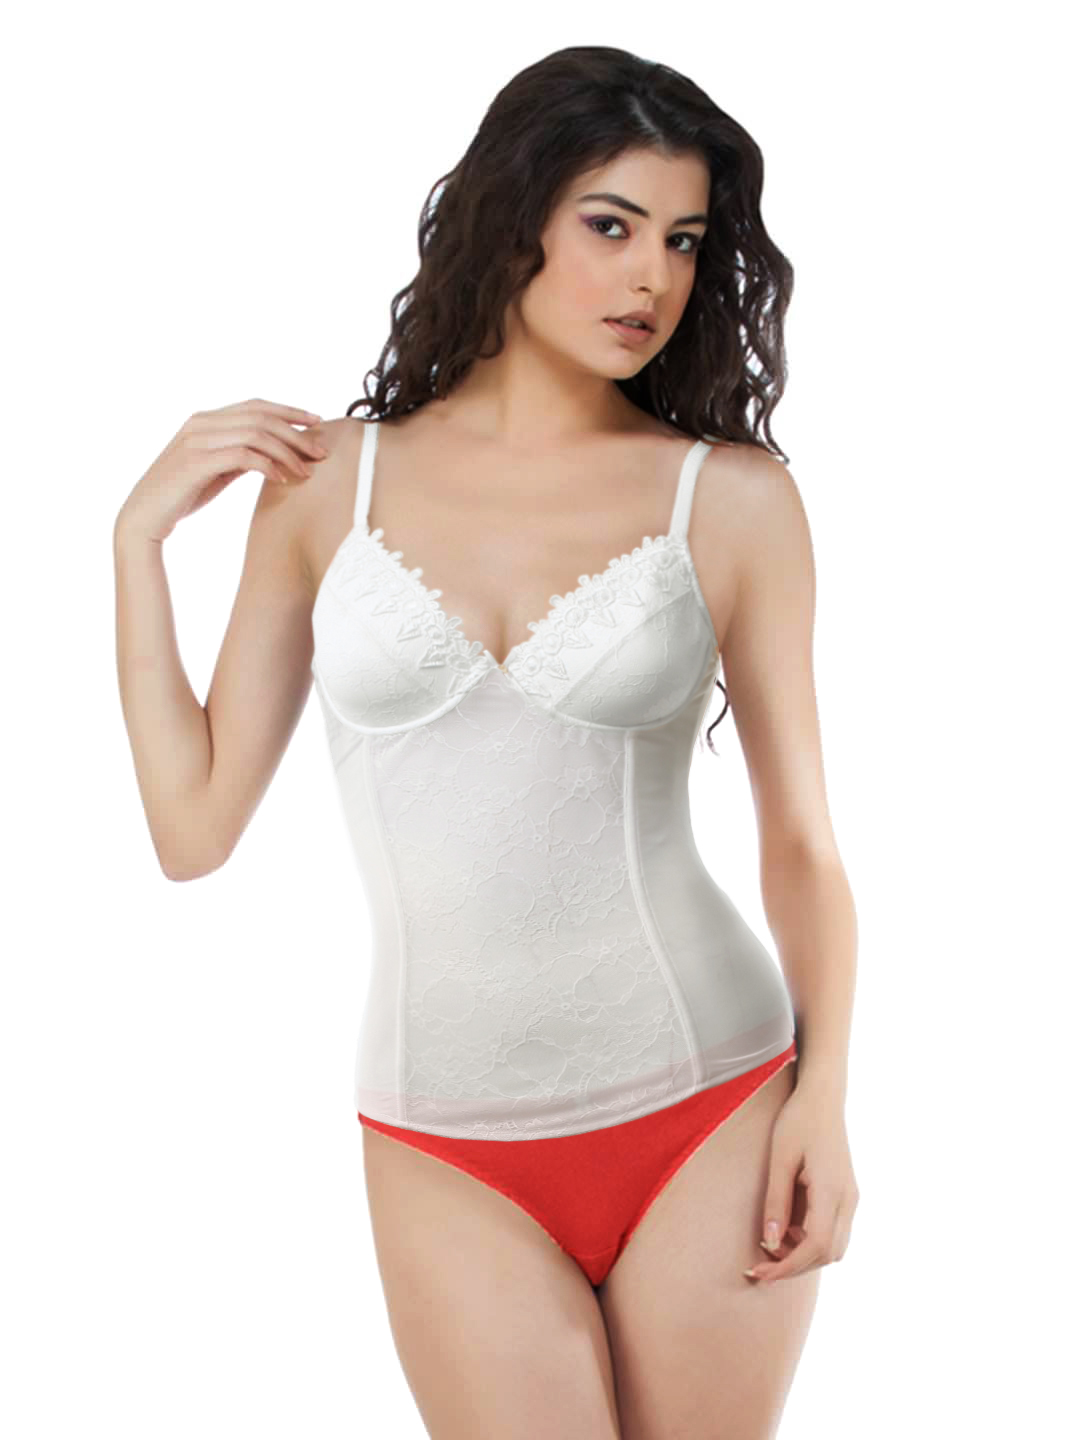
Avirate White Wired Corset Shapewear
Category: Apparel / Innerwear / Shapewear
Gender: Women
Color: White
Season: Summer 2012
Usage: Casual